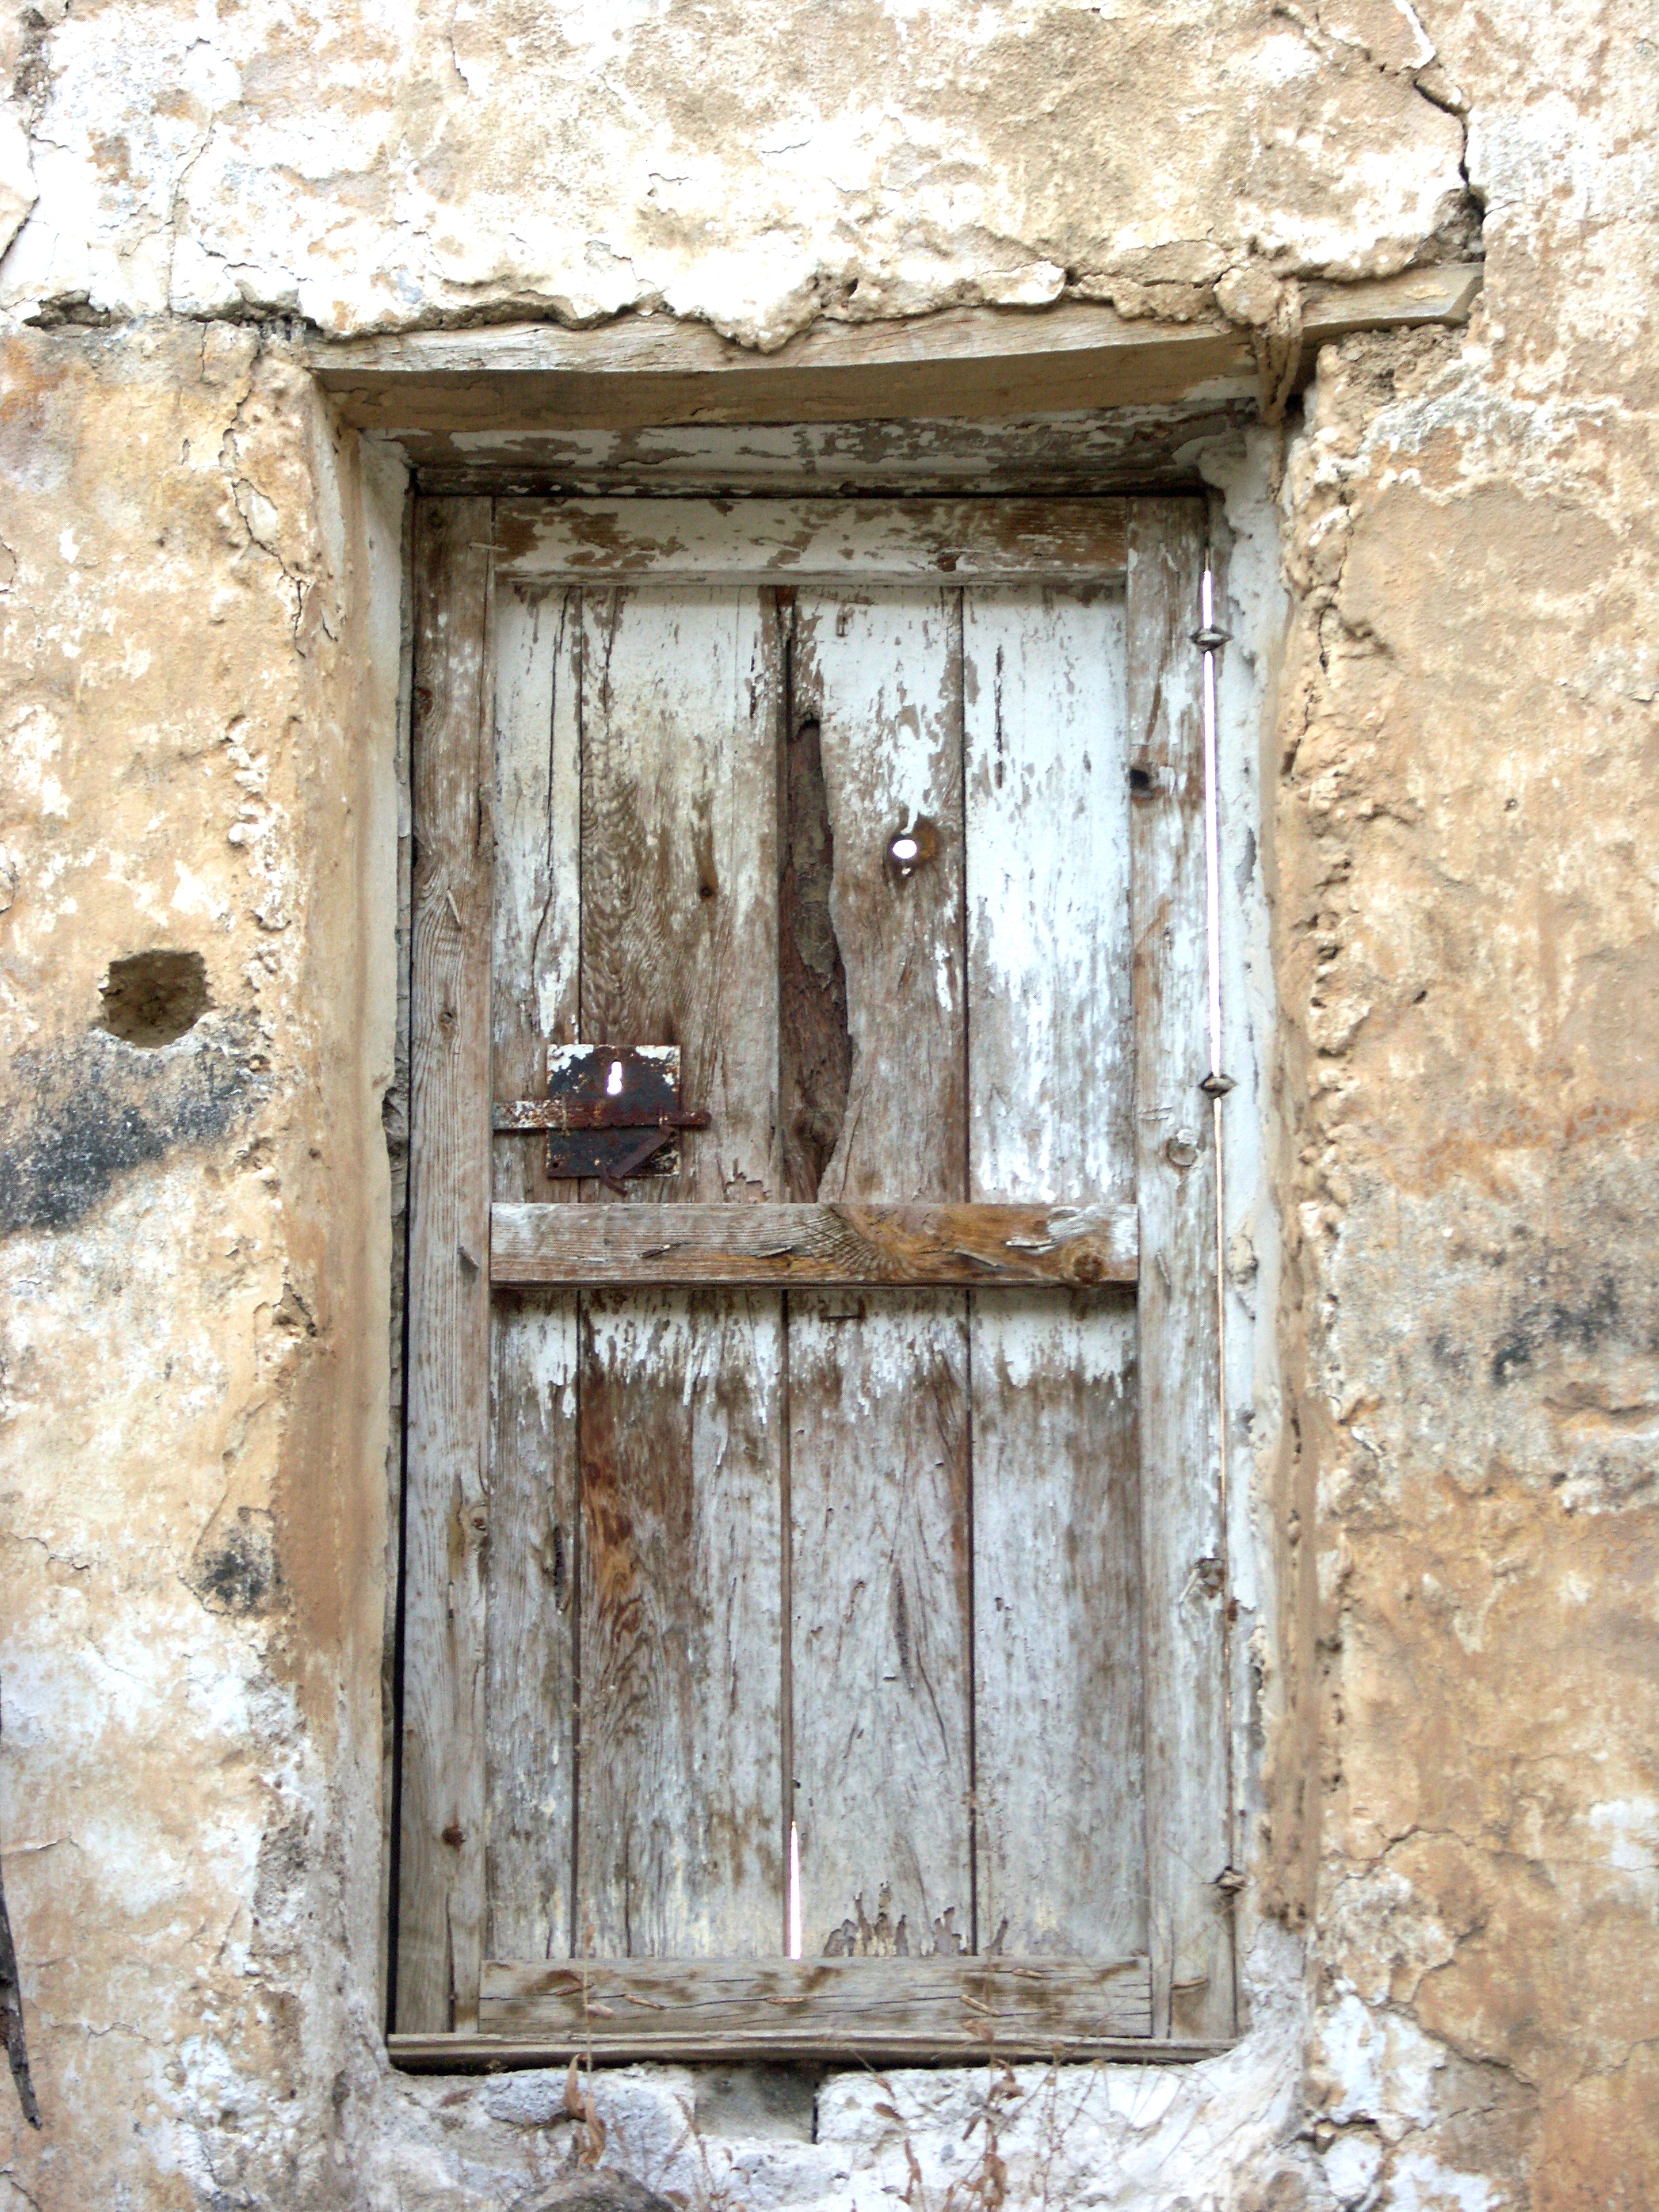
architecture, structure, wood, field, house, window, old, wall, stone, rustic, rural, construction, facade, old building, door, old house, ruins, doors, cracks, input, old door, portal, ancient history